Christmas Is Coming (film)

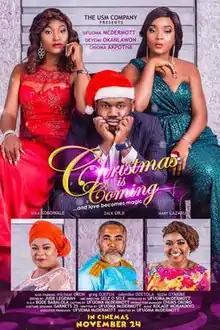
Theatrical release poster

Christmas Is Coming is a 2017 Nigerian romantic comedy film starring Ufuoma McDermott, Chioma Chukwuka, Deyemi Okanlawon, Zack Orji and Sola Sobowale. The film was written and directed by Ufuoma McDermott.